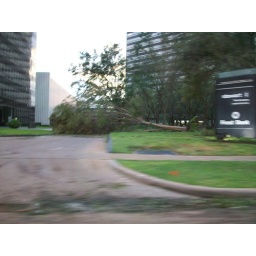
a tree down in front of our building - one of many